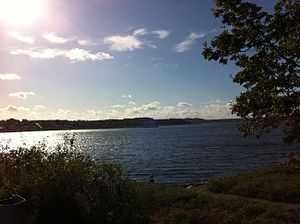
Fjord
Mariager Fjord
Billede er tagede ved Hadsundbroen.
En fjord er et havområde med land på tre sider. Åbningen ud mod det øvrige hav kaldes for fjordens munding. En fjord er kendetegnet ved at den indeholder brakvand. Er området kun afgrænset til to sider, er der tale om en bugt eller et stræde.